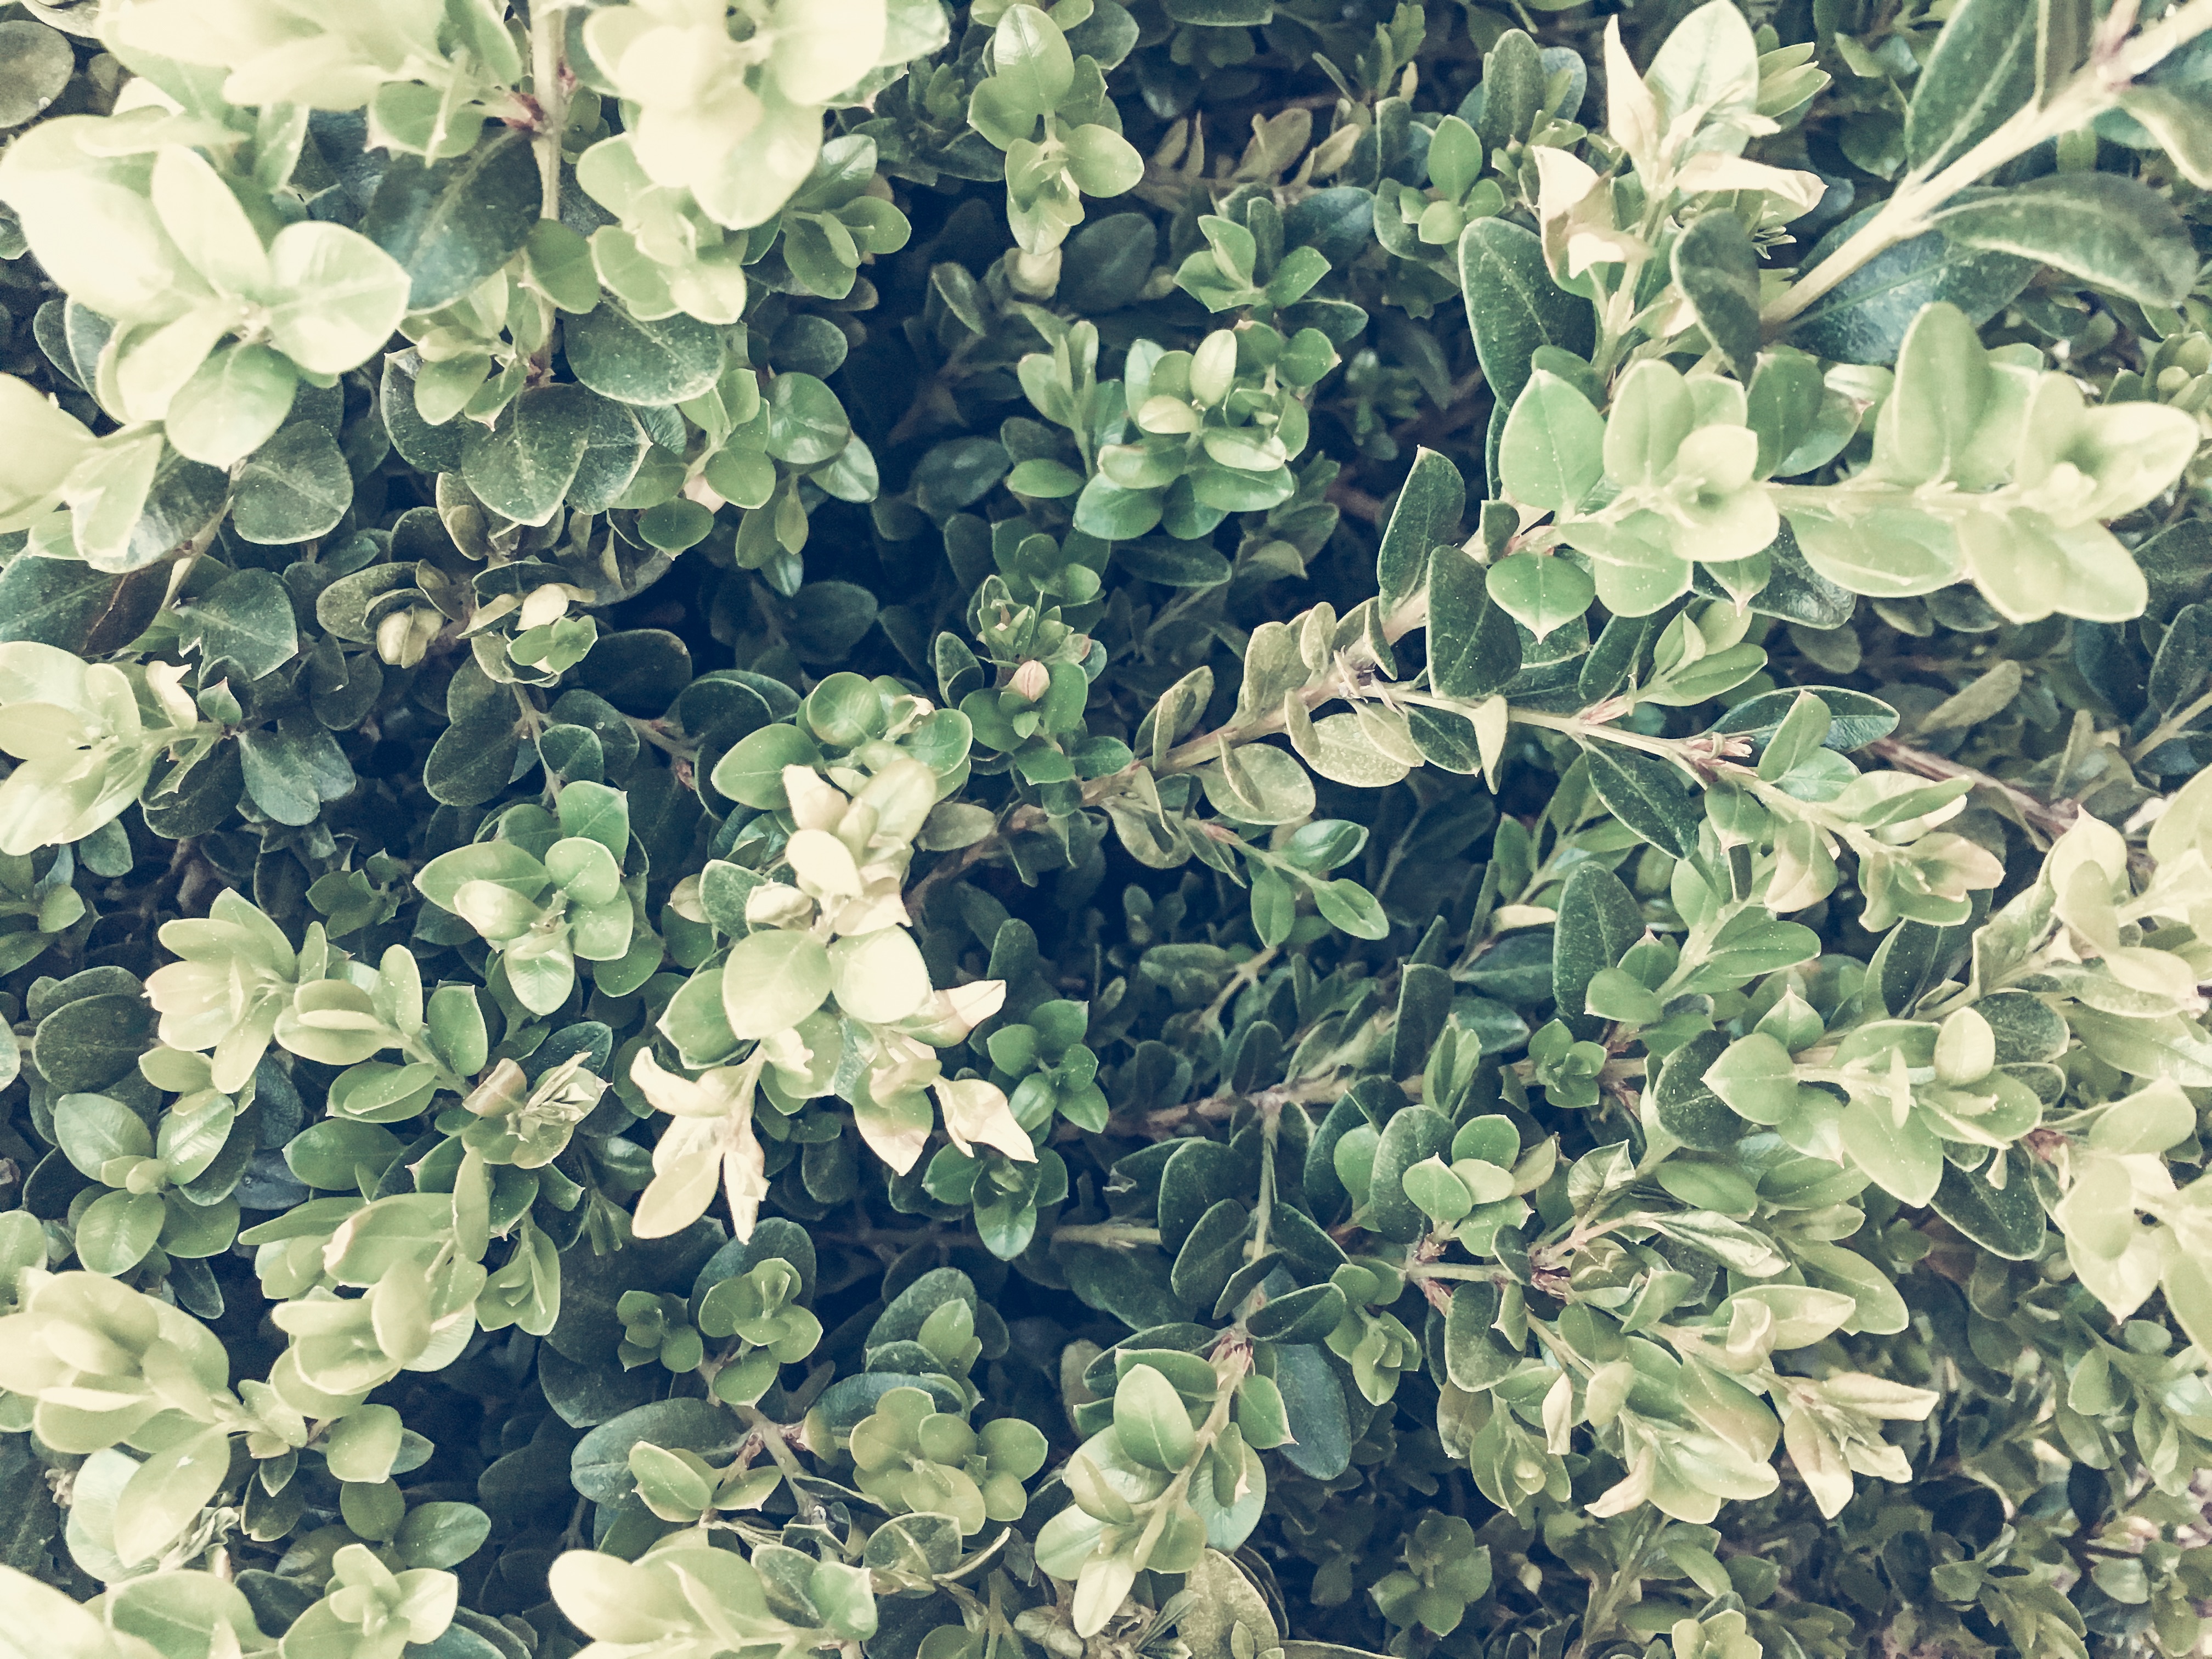
tree, plant, leaf, flower, green, herb, botany, flora, shrub, flowering plant, woody plant, land plant